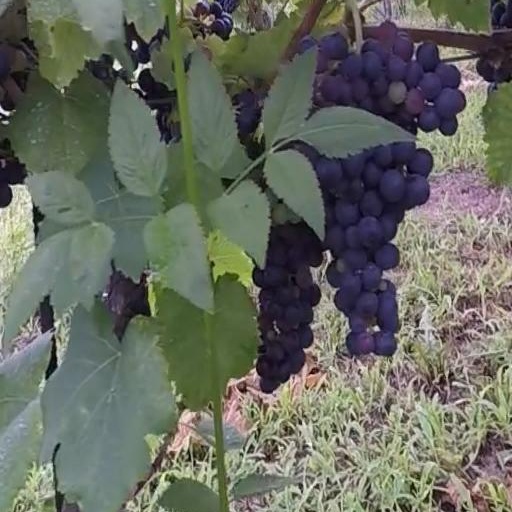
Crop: grape